Pakistan Army

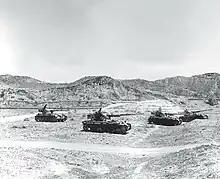
An operational tank squadron of the Pakistan Army equipped with the Indian tanks (French-build AMXs) captured in the Chhamb battle, out on maneuvers.

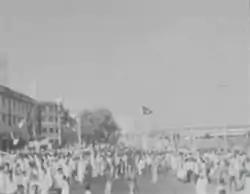
The public society in Pakistan rallying in support of the Pakistan Army in 1965

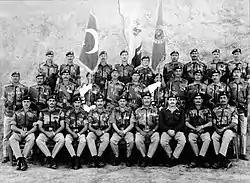
The officers of the 9th Battalion of the Frontier Force Regiment on 23 March 1974

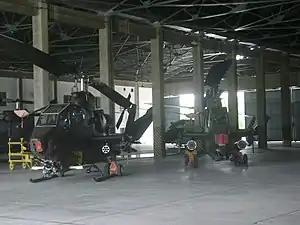
Transferred from Iranian Ground Force in 1973–75, the Pakistan Army acquired additional the AH-1S Cobra attack helicopters from the United States under the Foreign Military Sales to improve the Pakistan's defences in the 1980s.

As early as 1953, the Pakistan Army became involved in national politics in a view of restoring the law and order situation when Governor-General Malik Ghulam, with approval from Prime Minister Khawaja Nazimuddin, dismissed the popularly-mandated state government of Chief Minister Mumtaz Daultana in Punjab in Pakistan, and declared martial law under Lt-Gen. Azam Khan and Col. Rahimuddin Khan who successfully quelled the religious agitation in Lahore. In 1954, the Pakistan Army's Military Intelligence Corps reportedly sent the intelligence report indicating the rise of communism in East Pakistan during the legislative election held in East-Bengal. Within two months of the elections, Prime Minister Mohammad Ali Bogra, with approval from Governor-General Malik Ghulam, dismissed another popularly-mandated state government of Chief Minister Fazlul Huq in East Bengal in Pakistan, and declared governor's rule under Iskandar Mirza who relied in the Pakistan Army to manage the control and security of the East Bengal at all levels of command. With General Ayub Khan becoming the Defense Minister under Ministry of Talents led by Prime Minister Bogra, the involvement of the army in the national politics grew further with the implementation of the controversial One Unit program, abolishing the status of Four Provinces, despite the strong protests by the public and the West Pakistan's politicians. Major defense funding and spending was solely focused towards Ayub's army department and the air force department led by Air Marshal Asghar Khan, giving less priority to the national needs for the Navy.